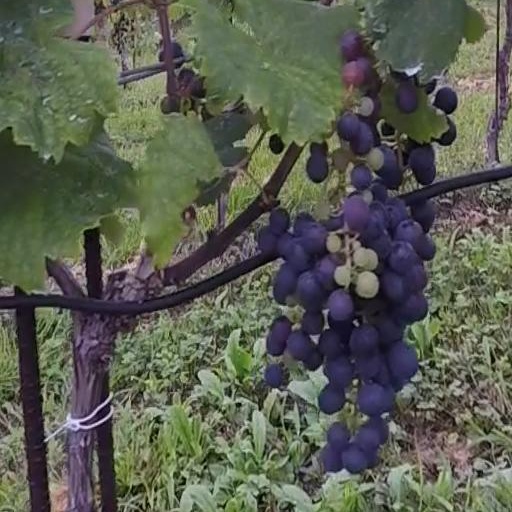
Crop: grape